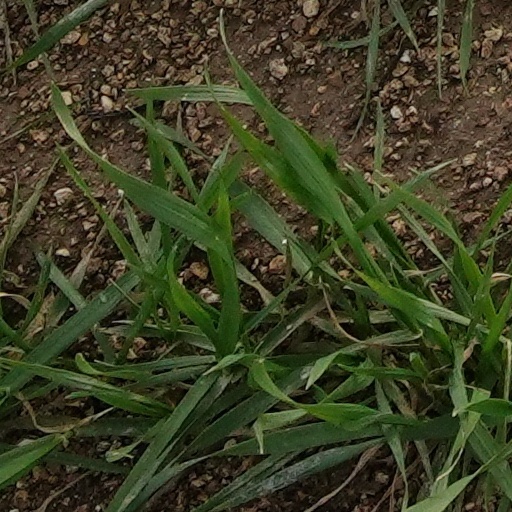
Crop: wheat